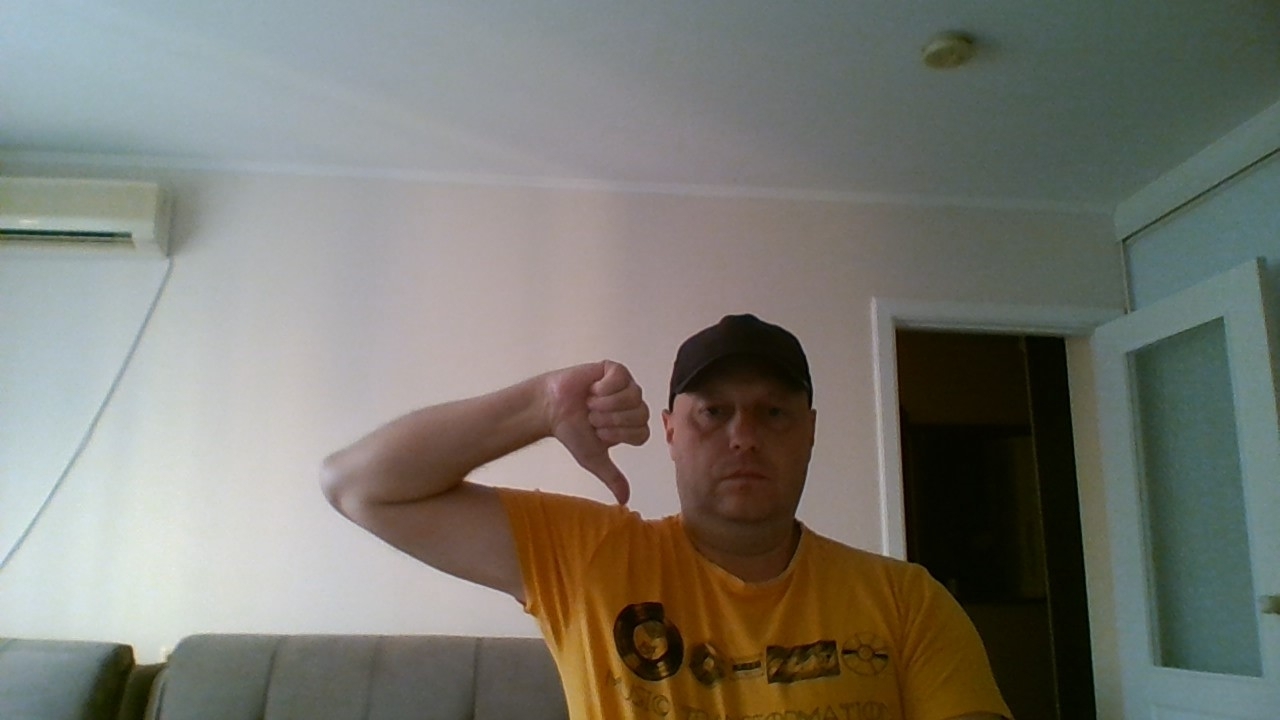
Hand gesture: dislike